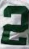
Number: 2